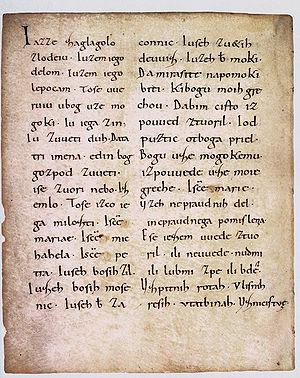
La littérature slovène est écrite en langue slovène, ou en Slovénie ou par des auteurs slovènes.
La minuscule caroline est une écriture apparue au VIIIᵉ siècle, vers 780 sous l'impulsion de Charlemagne, dans l’école palatine tenue par Alcuin. Elle se diffuse ensuite depuis l'abbaye Saint-Martin de Tours où l'érudit s'est retiré à la fin de sa vie. Puis elle se répand dans tout l'Empire par les codices, les capitulaires et divers textes religieux avant d'évoluer vers l'écriture gothique au XIIᵉ siècle. Elle présente des formes rondes et régulières qui la rendent plus facile à lire et à écrire que la minuscule mérovingienne. Sa clarté favorise sa renaissance au XVᵉ siècle, sous la forme de l'écriture humanistique diffusée par des humanistes florentins qui l'ont redécouverte et préférée à l'écriture gothique, qu'ils jugeaient artificielle et illisible.